State of Pride

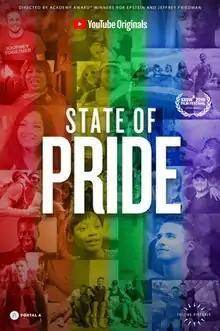
Film poster

State of Pride is a 2019 American YouTube original documentary film directed by Jeffrey Friedman and Rob Epstein. YouTuber and LGBTQ activist Raymond Braun explores the LGBT rights movement by traveling to Salt Lake City, Utah, San Francisco, California, and Tuscaloosa, Alabama, to meet with young LGBT people who share their opinions about what Pride Month means to them. The film stars Troye Sivan, Raymond Braun and Heklina. It was the first in a series of three documentaries hosted on the YouTube site for Pride 2019. It had its world premiere on March 8, 2019 at the South by Southwest Film Festival, and later released on YouTube on May 29, 2019.